Gig (boat)

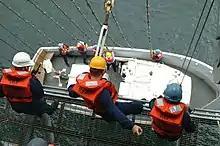
U.S. Navy sailors on the USS "Essex" (LHD-2) raise their captain's gig aboard (2002).

In the U.S. Navy, the boat provided for the transport of the captain is termed the captain's gig. Whilst this used to be a wooden, oared vessel of the traditional type, the term was retained as boats powered with engines took over this role.